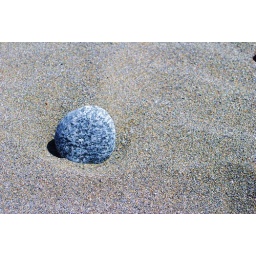
rock in sand